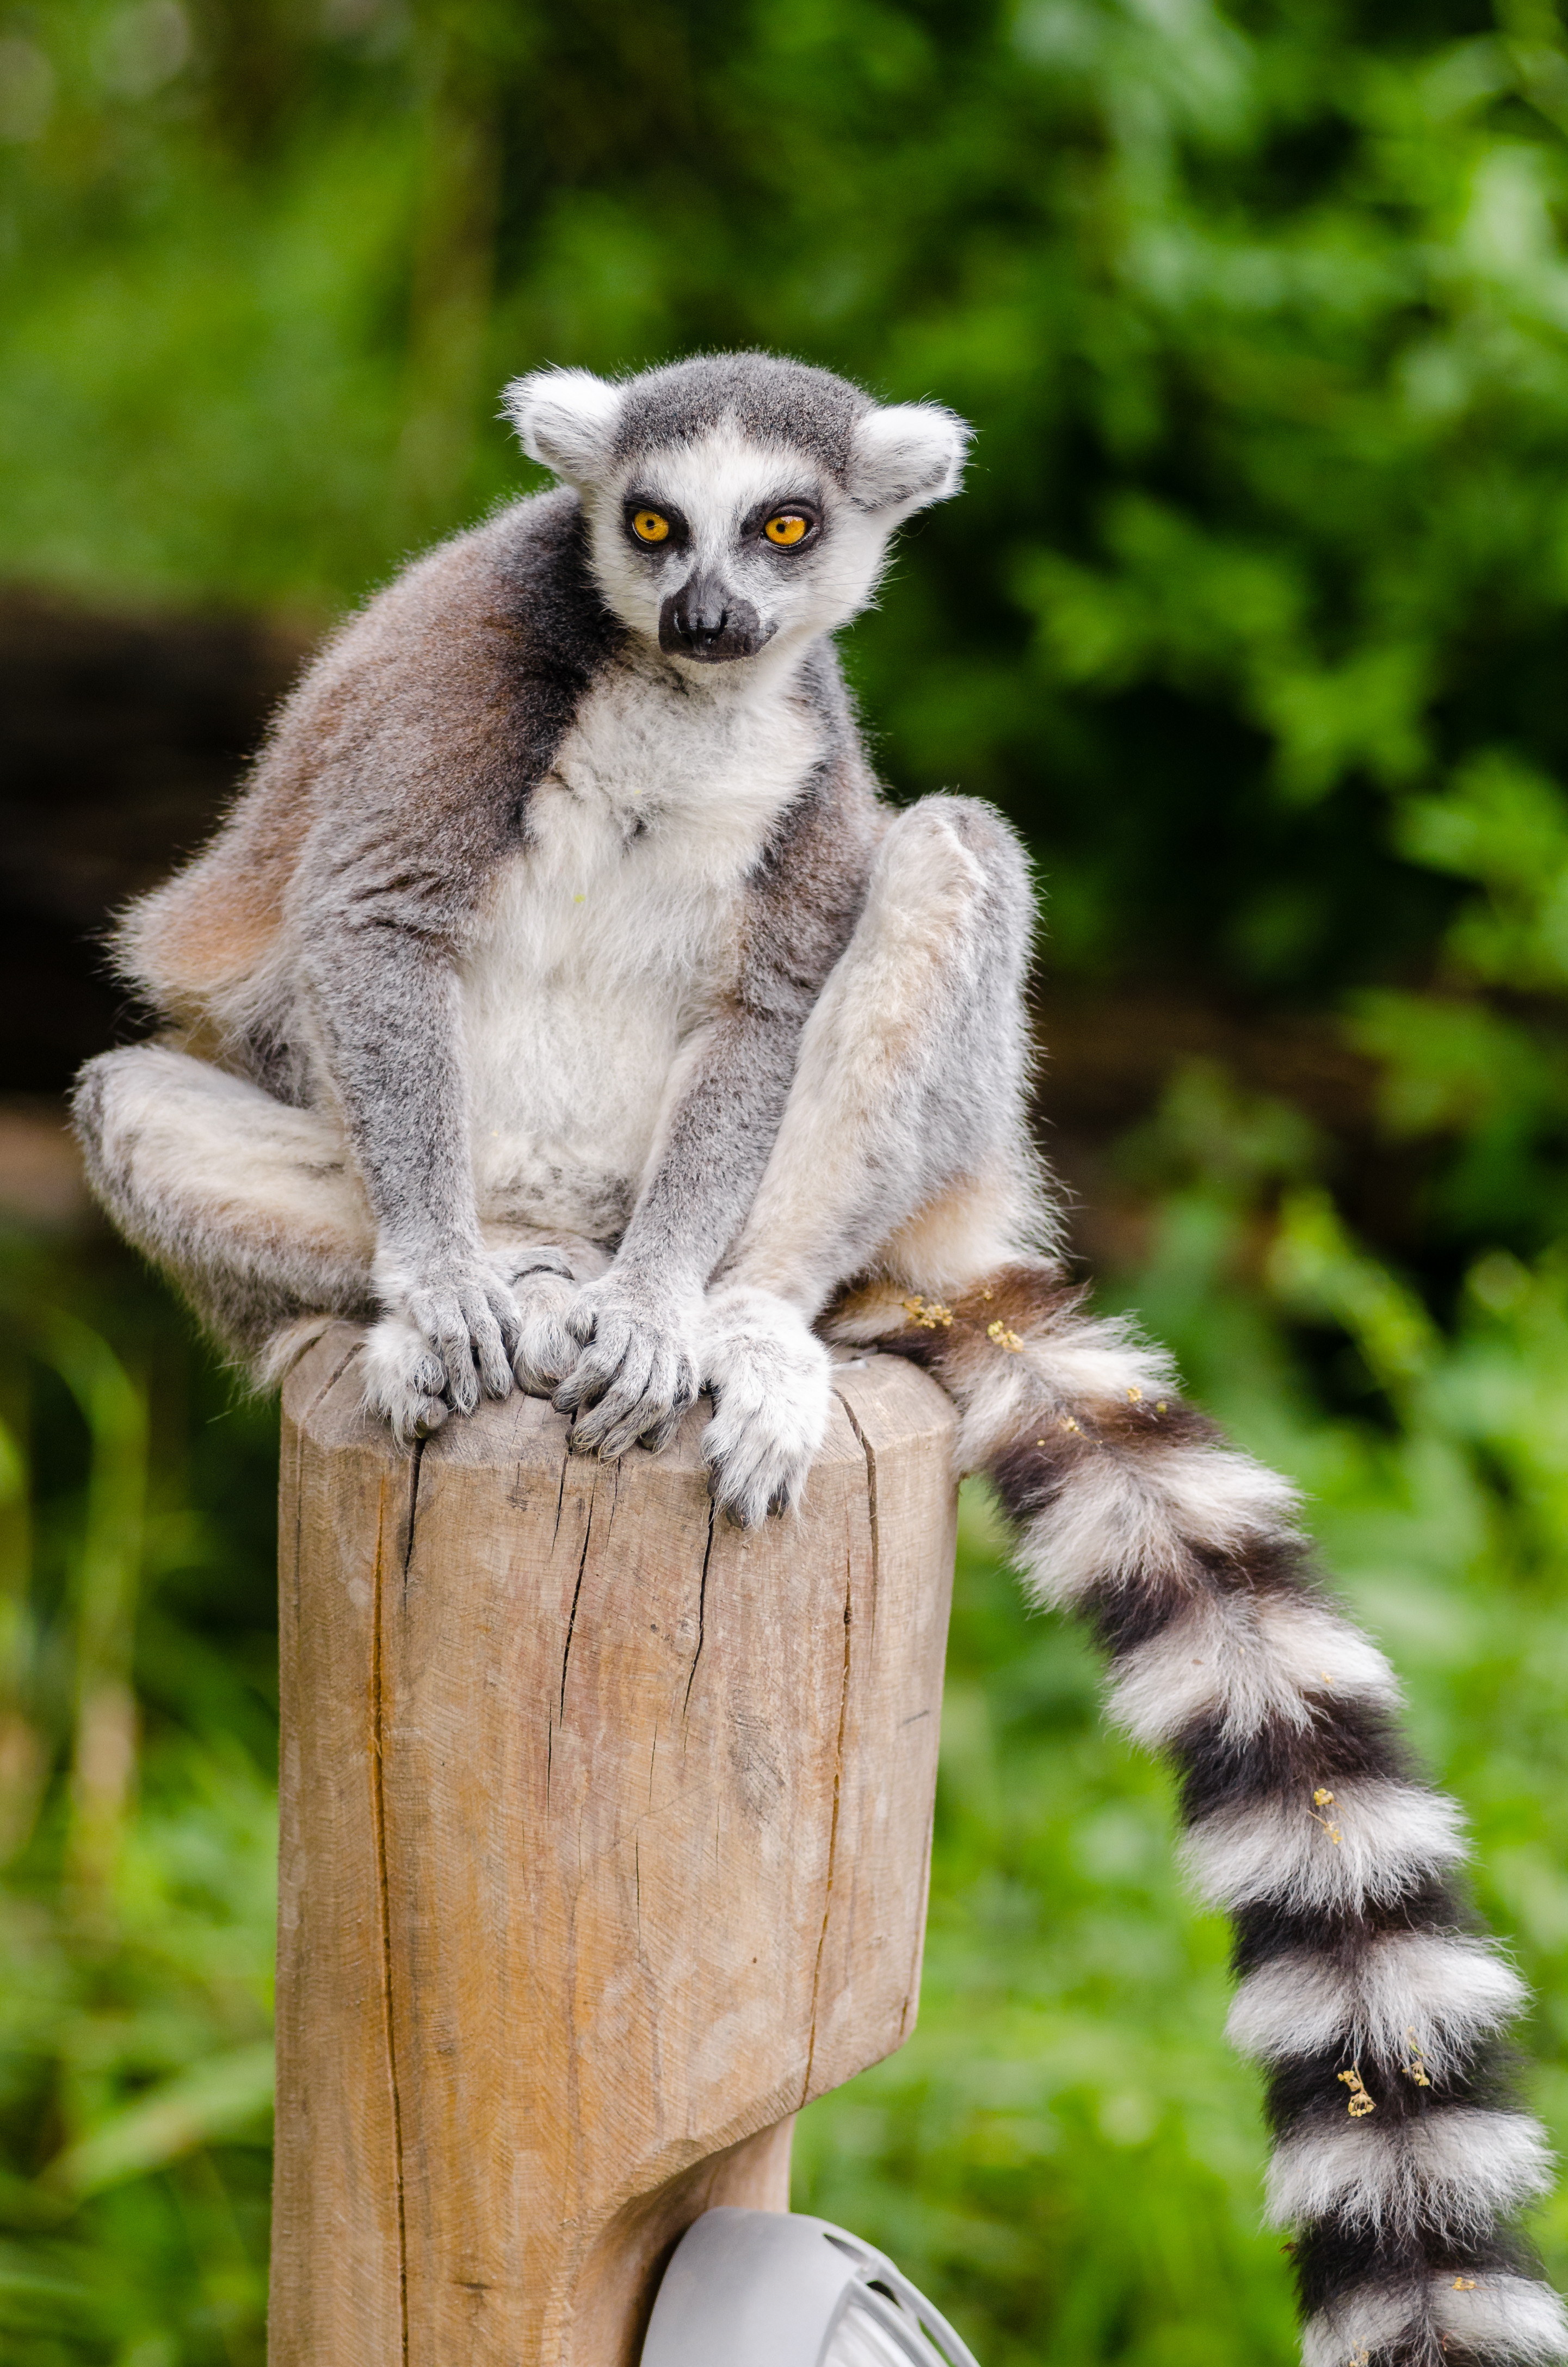
animal, wildlife, zoo, mammal, fauna, primate, madagascar, vertebrate, lemur